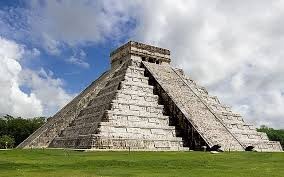
Landmark: Chichen Itza